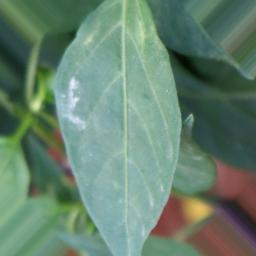
Label: healthy